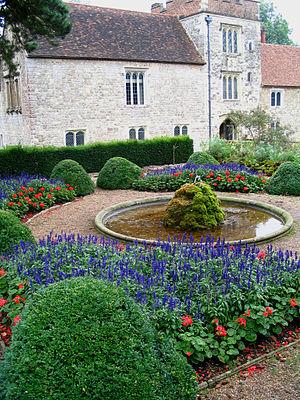
Manoir médiéval de Ightham mote - Angleterre Propriété du National Trust Auteur: P.Charpiat - 2006
Le National Trust for Places of Historic Interest or Natural Beauty est une association à but non lucratif britannique fondée dans le but de conserver et de mettre en valeur des monuments et des sites d’intérêt collectif. Le NT intervient en Angleterre, au Pays de Galles, sur l'île de Man et en Irlande du Nord.